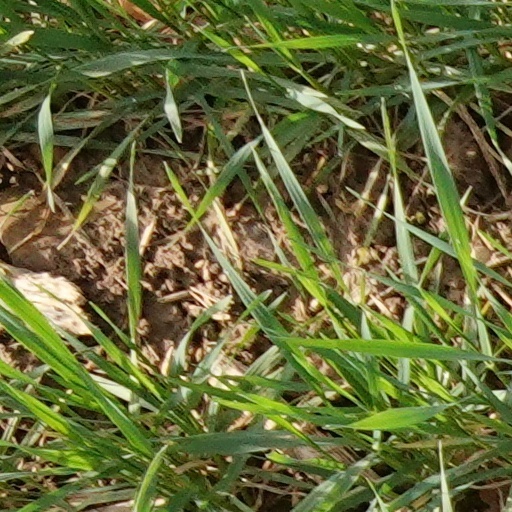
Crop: wheat